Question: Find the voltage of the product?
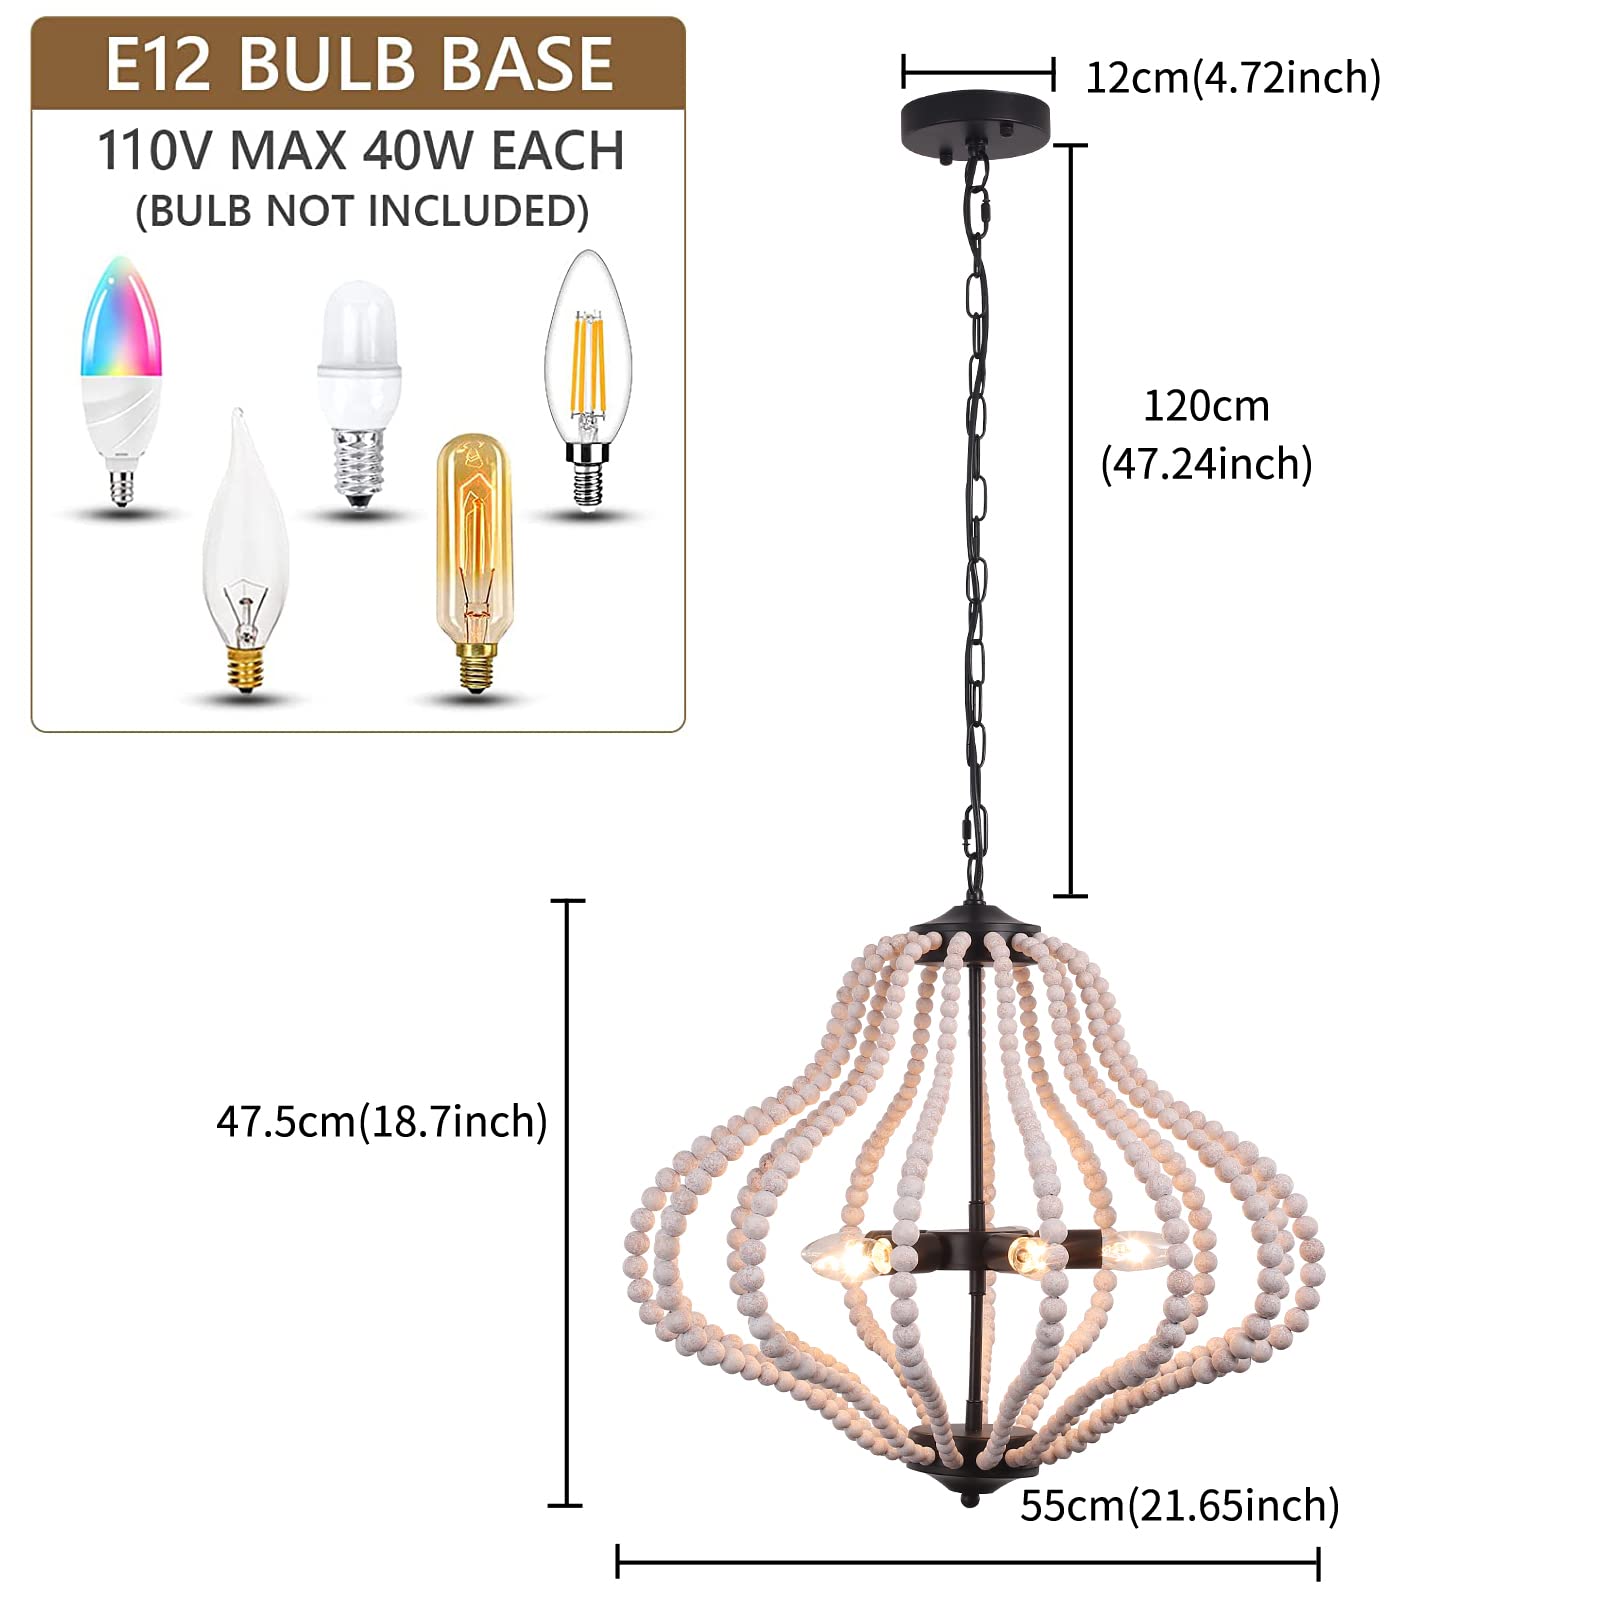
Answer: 110.0 volt